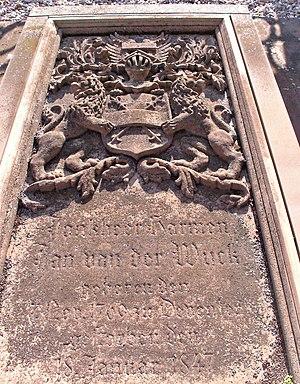
Harmen Jan van der Wijck, né le 7 novembre 1769 à Deventer aux Pays-Bas et mort le 18 janvier 1847 à Mannheim en Allemagne, est un baron et un général néerlandais qui vit en Allemagne après sa retraite, travaillant respectivement comme peintre paysagiste et écrivain.